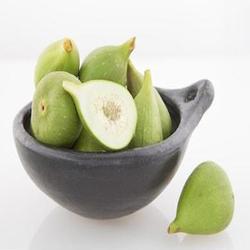
Label: Fig